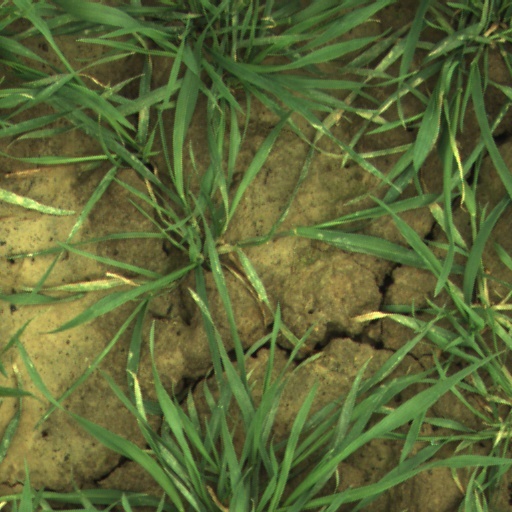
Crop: wheat